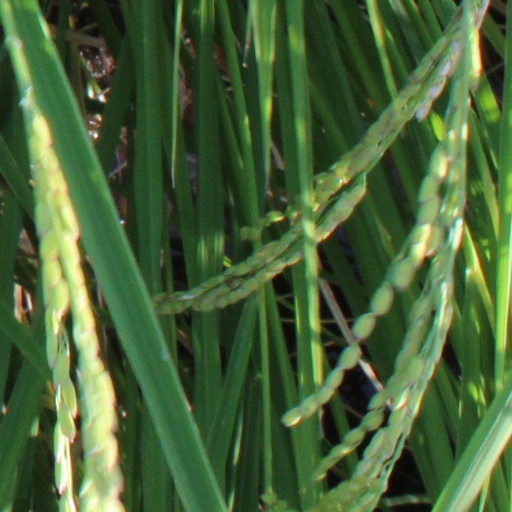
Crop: rice